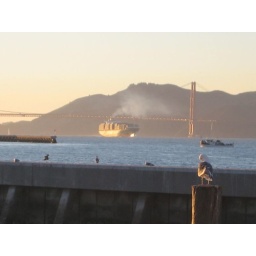
Huge ship under the Golden Gate bridge